Nicole Morier

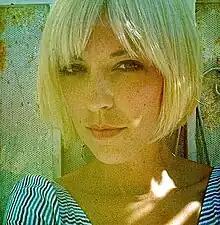

Nicole Louise "Coco" Morier is an American singer-songwriter and producer. She began her career in 2002 as one half of the electronic rock duo Electrocute before becoming a songwriter for artists including Britney Spears, Tom Jones, Selena Gomez, Ellie Goulding, Demi Lovato, and Icona Pop. Her best-known compositions include "Heaven on Earth" and "How I Roll", recorded by Britney Spears, the latter of which was named the #1 song of 2011 by "Rolling Stone".